Liturgical book

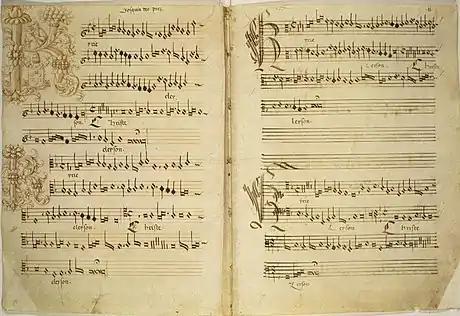
Early 16th century choirbook with Josquin's "Missa de Beata Virgine" (Biblioteca Apostolica Vaticana, MS Cappella Sistina 45, folios 1v–2r.).

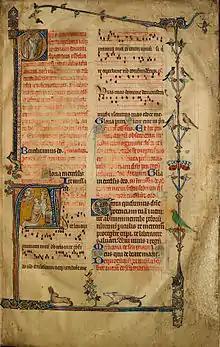
A decorative 14th century Missal of English origin, F. 1r. "Sherbrooke Missal"

In the Roman Rite of the Catholic Church, the primary liturgical books are the Roman Missal, which contains the texts of the Mass, and the Roman Breviary, which contains the text of the Liturgy of the Hours. With the 1969 reform of the Roman Missal by Pope Paul VI, now called the "Ordinary Form of the Roman Rite", the selection of Scriptural readings was expanded considerably and thus required a new book called the Lectionary. The Roman Ritual contains the texts for administering some sacraments other than the Mass such as baptism, the sacrament of penance, the anointing of the sick, and the sacrament of marriage. The texts for the sacraments and ceremonies normally reserved to bishops, such as Confirmation and Holy Orders, are contained within the Roman Pontifical. The "Caeremoniale Episcoporum" ("The Ceremonial of Bishops") describes in greater detail than the ordinary liturgical books the ceremonies involved when a bishop presides over the celebration of Mass, the celebration of the Liturgy of the Hours or of the Word of God, particular Masses such as Candlemas, Palm Sunday or the Easter Vigil, the other sacraments, sacramentals, pastoral visitations etc. The Roman Martyrology, meanwhile, gives an account of all the saints (not only martyrs) commemorated in the Church each day.